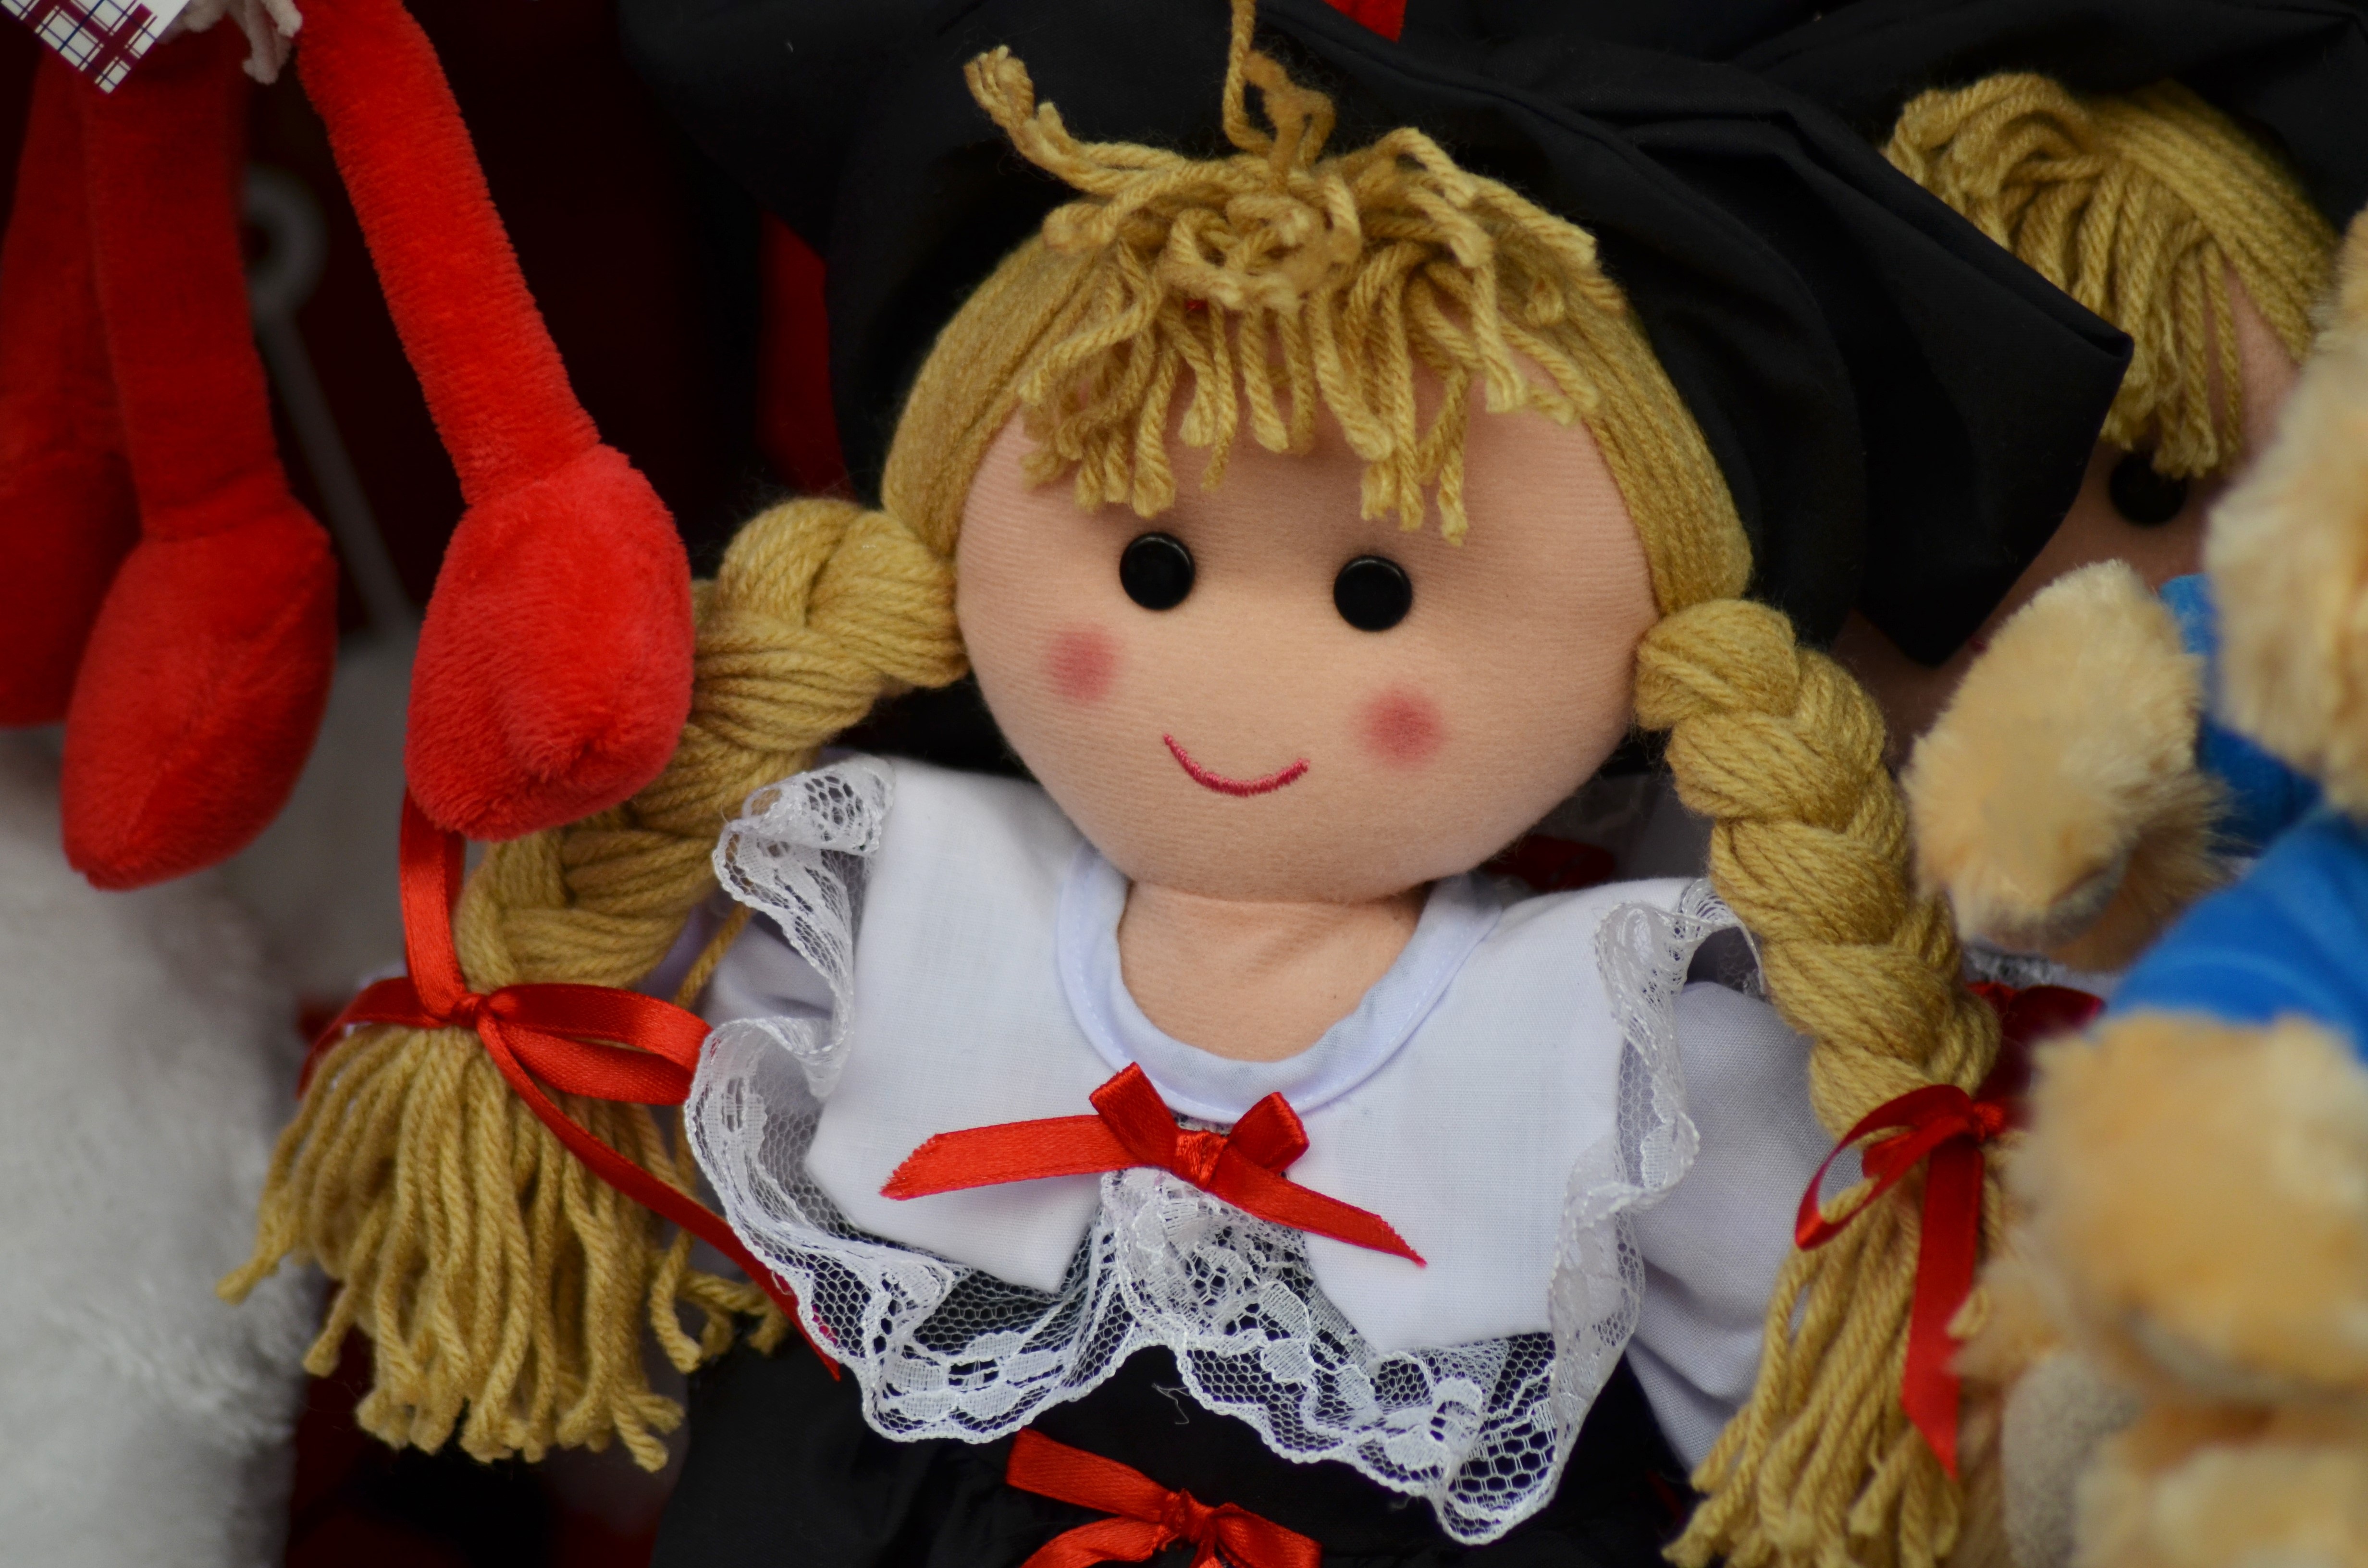
flower, france, gift, store, clothing, christmas, toy, doll, dress, memories, strasbourg, trade, christmas market, ragdoll, sweetness, alsace, traditional costume, alsatian doll, petite france, small france, girl toy